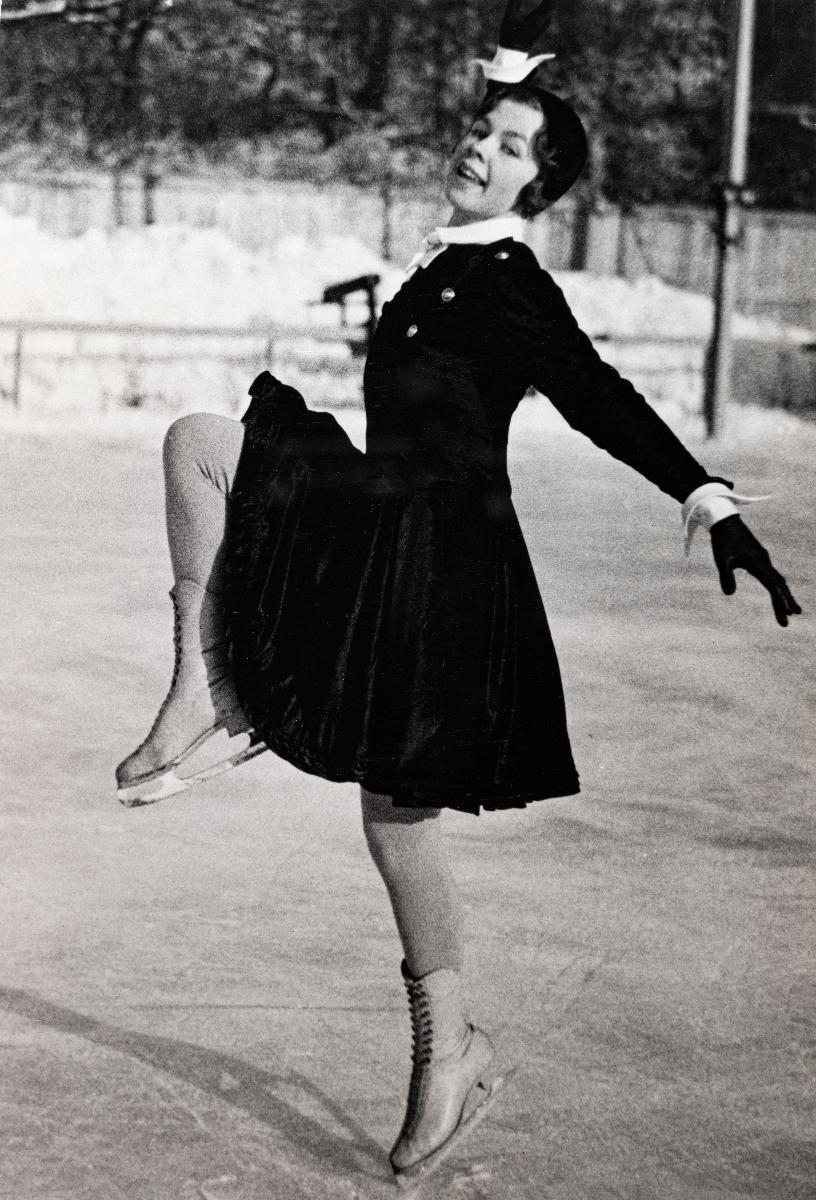
Luistelija Vivi-Ann Hullen
Skater Vivi-Ann Hullen
sisällön kuvaus: Ruotsalainen vapaaluistelija Vivi-Ann Hullen vuonna 1933. content description: Swedish free-skater Vivi-Ann Hullen in 1933.
Kuvaaja: Neittamo Oy, kuvaaja
Vuosi: 1933
Paikka: Suomi, Suomi, Helsinki, Kaisaniemi
Aiheet: urheilu; talviurheilu; luistelu; taitoluistelu; taitoluistelijat; talvi; kokokuva; yksin; sports; winter sports; skating; figure skating; figure skaters; winter; idrott; vintersport; skridskoåkning; konståkning; konståkare; vinter